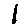
Label: 1